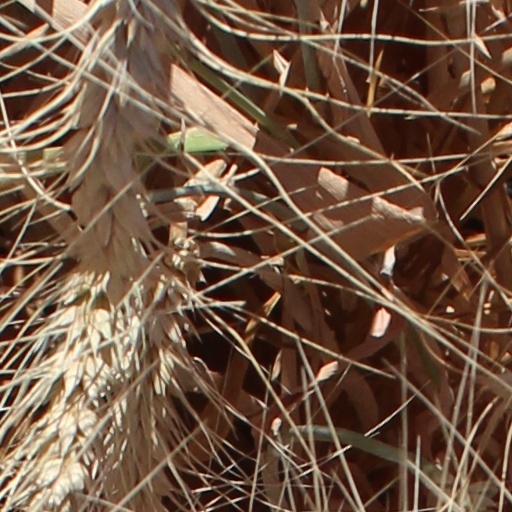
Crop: wheat